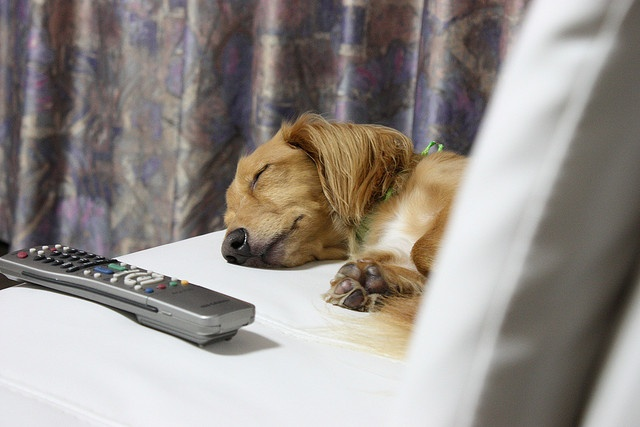
A dog is resting peacefully beside a television remote.
An adorable brown dog sleeping next to a computer.
A dog sleeping on a couch next to a remote control.
A dog that is sleeping on top of a bed.
A small dog sleeping on a couch next to a remote.